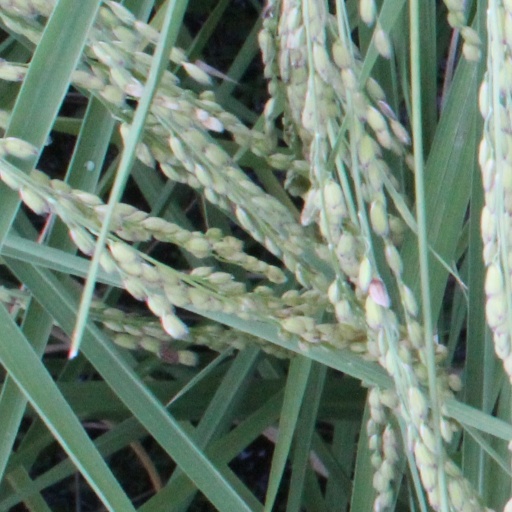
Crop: rice